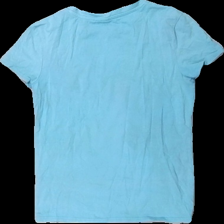
View: back
Type: T-shirt
Category: Ladies
Brand: Not in the list
Brand text on label: Hooks
Colors: Turquoise
Material: 100% bomull
Cut: C-collar
Size: XS
Season: All
Stains: Minor
Damage: blekt och nopprigt
Damage location: top center
Damage 2: svett fläckar och nopprigt
Damage 2 location: middle center
Damage 3: blekt och nopprigt
Damage 3 location: bottom center
Price range: 50-100
Recommended usage: Export
Description: t-shirt